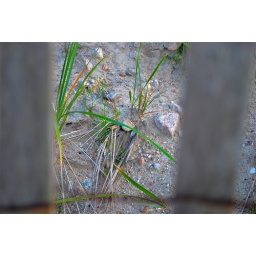
Rock through fence at beach in Cape Cod.